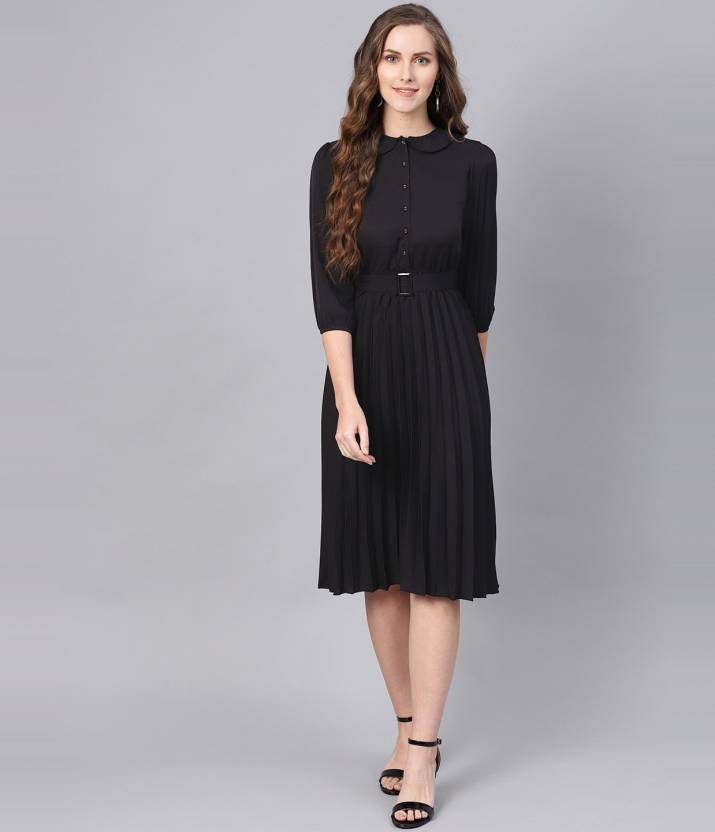
Product: Women Fit and Flare Black Dress
Price: ₹639
Colors: Black
Pattern: Solid
Description: Black Peterpan Belted Pleated Midi Dress, in Crepe fabric, Polyester Lining, Below Knee, Fit And Flare, Button Closure, Flared Hemline and features Pleated Skirt with DTM Buckle Belt On waist